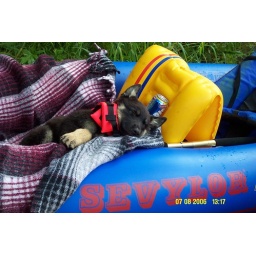
and she was in the boat the whole time! slacker puppy Shumani!